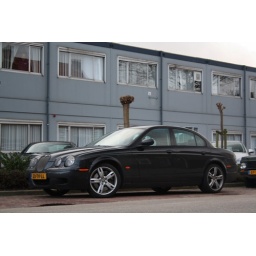
I spotted two exemplares in one week!, it`s a very beautifull car i think!